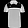
Label: T - shirt / top